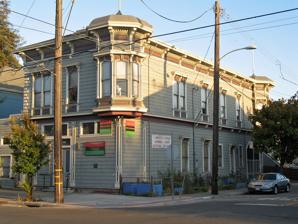
Building: Liberty Hall (Oakland, California)
Country: United States of America
Year built: 1877
United States historic place Liberty Hall U.S. National Register of Historic Places Show map of Oakland, California Show map of California Show map of the United States Location 1483--1485 8th St., Oakland, California Coordinates 37°48′23″N 122°17′40″W / 37.80639°N 122.29444°W / 37.80639; -122.29444 Area 0.1 acres (0.040 ha) Built 1877 ( 1877 ) Architectural style Italianate NRHP reference No. 89000199 Added to NRHP March 30, 1989 Liberty Hall is a historic meeting hall used by African-American organizations in Oakland , California . The building, located at 1483-1485 8th St., was built in 1877 as a store and residence. The building was designed in the Italianate style and features projecting bays at its northwest and southwest corners, a bracketed cornice , a frieze with dentils and crown moldings, and a hipped roof . Local 188 of the Universal Negro Improvement Association , the African-American fraternal organization founded by Marcus Garvey , purchased the building for its headquarters in 1925. Founded in 1920, Local 188 was the largest chapter of the UNIA in northern California. The chapter renamed the building Liberty Hall, the name used by all of the UNIA's meeting halls. During its time in the building, the UNIA used it for its meetings, activities, and holidays such as Lincoln's Birthday and Garvey Day. A fire burnt the building's roof in 1931, and the UNIA's activism in Oakland declined afterward. The organization sold the building in 1933. After the UNIA left the building, one of Oakland's chapters of the International Peace Mission movement took over the building. The International Peace Mission was a religious movement led by Father Divine , an African-American preacher from New York. Father Divine, who was considered the Second Coming by his followers, was known for hosting free banquets at his home during the Great Depression . The International Peace Mission continued to operate in the building until the 1950s, though its activities declined after the early 1940s. The building was added to the National Register of Historic Places on March 30, 1989. Description of Physical Structure Liberty Hall, erected in 1877 as a corner store and flat before being repurposed into a lodge hall by 1928, is a standalone, two-story structure featuring a partial basement and attic . Situated near the Oakland West BART station , it embodies typical balloon frame construction and Italianate design , characterized by a truncated hip roof and a rectangular layout with 28' frontage on 8th Street and 74' on Chester Street. Noteworthy architectural elements include bay windows with umbrella-like roofs on the second floor, extending from the northwest and southwest corners, as well as a drive-through bay at the southern end. A single-room, false front addition built in 1932 extends the frontage on 8th Street to 58'. Presently, the building is in a state of disrepair, evident from broken windows and weathered exterior surfaces. Nevertheless, it retains much of its original character, seamlessly blending the 1928 alterations and the 1932 addition. The building is adorned with a classical bracketed main cornice encircling the entirety of its two stories, including the projecting corner bay windows. This cornice boasts a paneled frieze topped by dentils and crown molding. Notably, over the entrance on the north elevation, there is a bullseye motif flanked by brackets. The main cornice brackets, mostly intact, feature a pattern of two rows of overlapping rings. Additionally, a partly bracketed belt course at the second-floor level marks the former location of a removed wooden sidewalk canopy . The truncated hip roof features two small dormers, one facing south and the other east, covered with composition shingles. Galvanized sheet metal covers the roofs over the projecting corner bays, while the one-story addition has a built-up roof. On the street-facing elevations, original double-hung windows adorn the first and second stories, topped by molded hoods supported by decorative brackets. Each upper-story window opening is slightly arched, with raised panels between the hood brackets, displaying stylized floral motifs. The corner bays house five windows each, outlined with colonnettes , resembling the other second-story windows. The exterior is clad in rustic siding, matching the original siding, albeit with slight differences. Notably, the northeast corner features quoins at the second story, and decorative cast iron vents adorn the west side just below the bracketed belt cornice. The annex, a utilitarian wood frame structure measuring 30' wide by 51' deep, has a low-sloped, trussed roof concealed behind a false front clad in wood siding. It incorporates remnants of the building's history, such as the eastern wall and part of a stable. Historical records suggest that the space once housed a meat market , with wagons likely utilizing the drive-through on Chester Street to access the stable. Sanborn maps indicate the presence of a smokehouse and fry kettle at the rear of the store, directly accessible from the drive-through. References